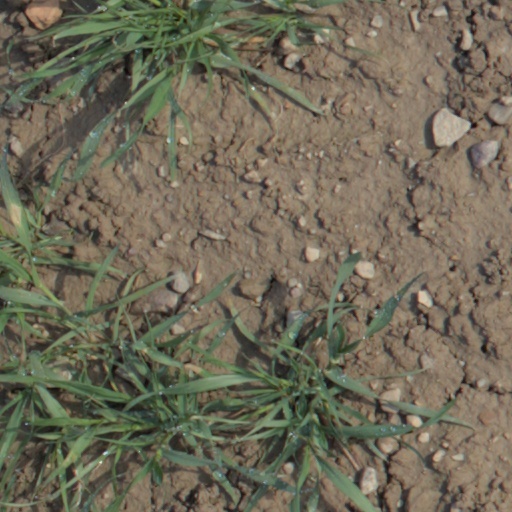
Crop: wheat